Northern Patrol

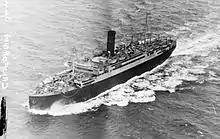

On the Northern Patrol, "Forfar" had refitted at Liverpool, sailed on 30 November escorted by a destroyer, which was ordered back near midnight on 1 December. "Forfar" was ordered to divert south around a U-boat said to be in the area of 54°23'N and 20°11'W. Course was changed and before joining the Western Patrol, was diverted to escort the eastbound Convoy SC 14. "Forfar" sailed near Convoy HX 90 by coincidence, which was being shadowed by four U-boats; at 03:30 the lookouts spotted something but the captain of "Forfar" decided to maintain the zig-zag and at 04:40 "Forfar" was struck by a torpedo, then four more within an hour.